Manchukuo

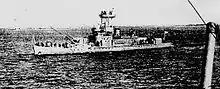
Manchukuo Imperial Navy ship

The Manchukuo Imperial Army was the ground component of Manchukuo's armed forces and consisted of as many as 170,000 to 220,000 troops at its peak in 1945 by some estimates, having formally been established by the Army and Navy Act of 15 April 1932. The majority of the soldiers were Manchurian-born Han Chinese, with smaller groups of Koreans, Mongols, and White Russian emigres, who were all trained and led by Japanese instructors and advisors. Despite the numerous attempts by the Japanese to improve the combat capability of the Imperial Army and instill a Manchukuoan patriotic spirit among its troops, most of its units were regarded as unreliable by Japanese officers. Their main role was to fight Nationalist and Communist insurgents who continued to resist the Japanese occupation of northeastern China, and occasionally the Manchukuo Imperial Army took part in operations against the Chinese National Revolutionary Army and the Soviet Red Army (in support of the Imperial Japanese Army). Initially its members were former soldiers of Marshal Zhang Xueliang's warlord army who had surrendered to Japan during the Japanese invasion of Manchuria. But since the Young Marshal's former troops were not sufficiently loyal to the new regime and performed poorly against partisans, the new government of Manchukuo took efforts to recruit—and later draft—new soldiers. In 1934 a law was passed stating that only those that had been trained by the government of Manchukuo could serve as officers. The Military Supplies Requisition Law of 13 May 1937 allowed Japanese and Manchukuo authorities to draft forced laborers. The actual calling up of conscripts for the army did not begin until 1940, at which point all youths received a physical and 10% were to be selected for service. Between 1938 and 1940, several military academies were established to provide a new officer corps for the Imperial Army, including a specific school for ethnic Mongols and one for White Russians.